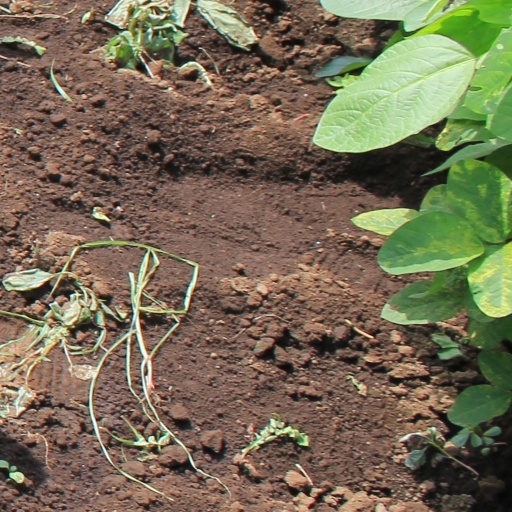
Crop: soybean